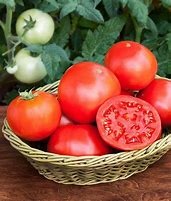
Label: tomato